William Tillyer

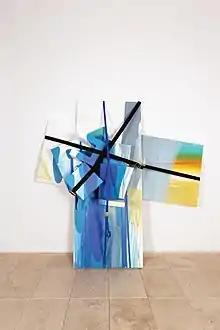
"Packing to Avoid the Threat of Nothingness", 2004

In 2010 a major monograph on his watercolours was published by 21 Publishing covering almost 40 years of his practise. In the extensive text American art critic and poet John Yau writes: "However beautiful they are, and many of them are extremely beautiful, almost painfully so, Tillyer's watercolours never lead us away in favour of an Edenic vision."